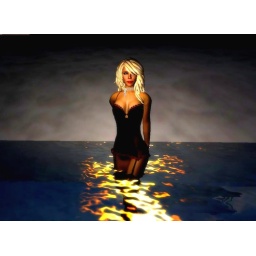
Little fish, big fish swimming in the water....